1996 Ibero-American Championships in Athletics

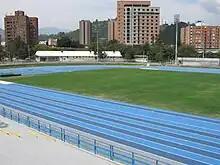
The host stadium shown in 2010.

Cuba sent a full strength delegation and won almost half the events, taking twenty golds and 41 medals overall. Cuban gold medallists included high jumper Javier Sotomayor, 800 metres runners Ana Fidelia Quirot and Norberto Téllez, and hurdler Anier García. Boosted by the absence of Spain, Brazil came second in the medal tally, winning 31 medals in total – eight of which were gold. The hosts Colombia performed well in the long-distance events and women's sprints and ended the competition third overall with six golds in their haul of twenty medals.